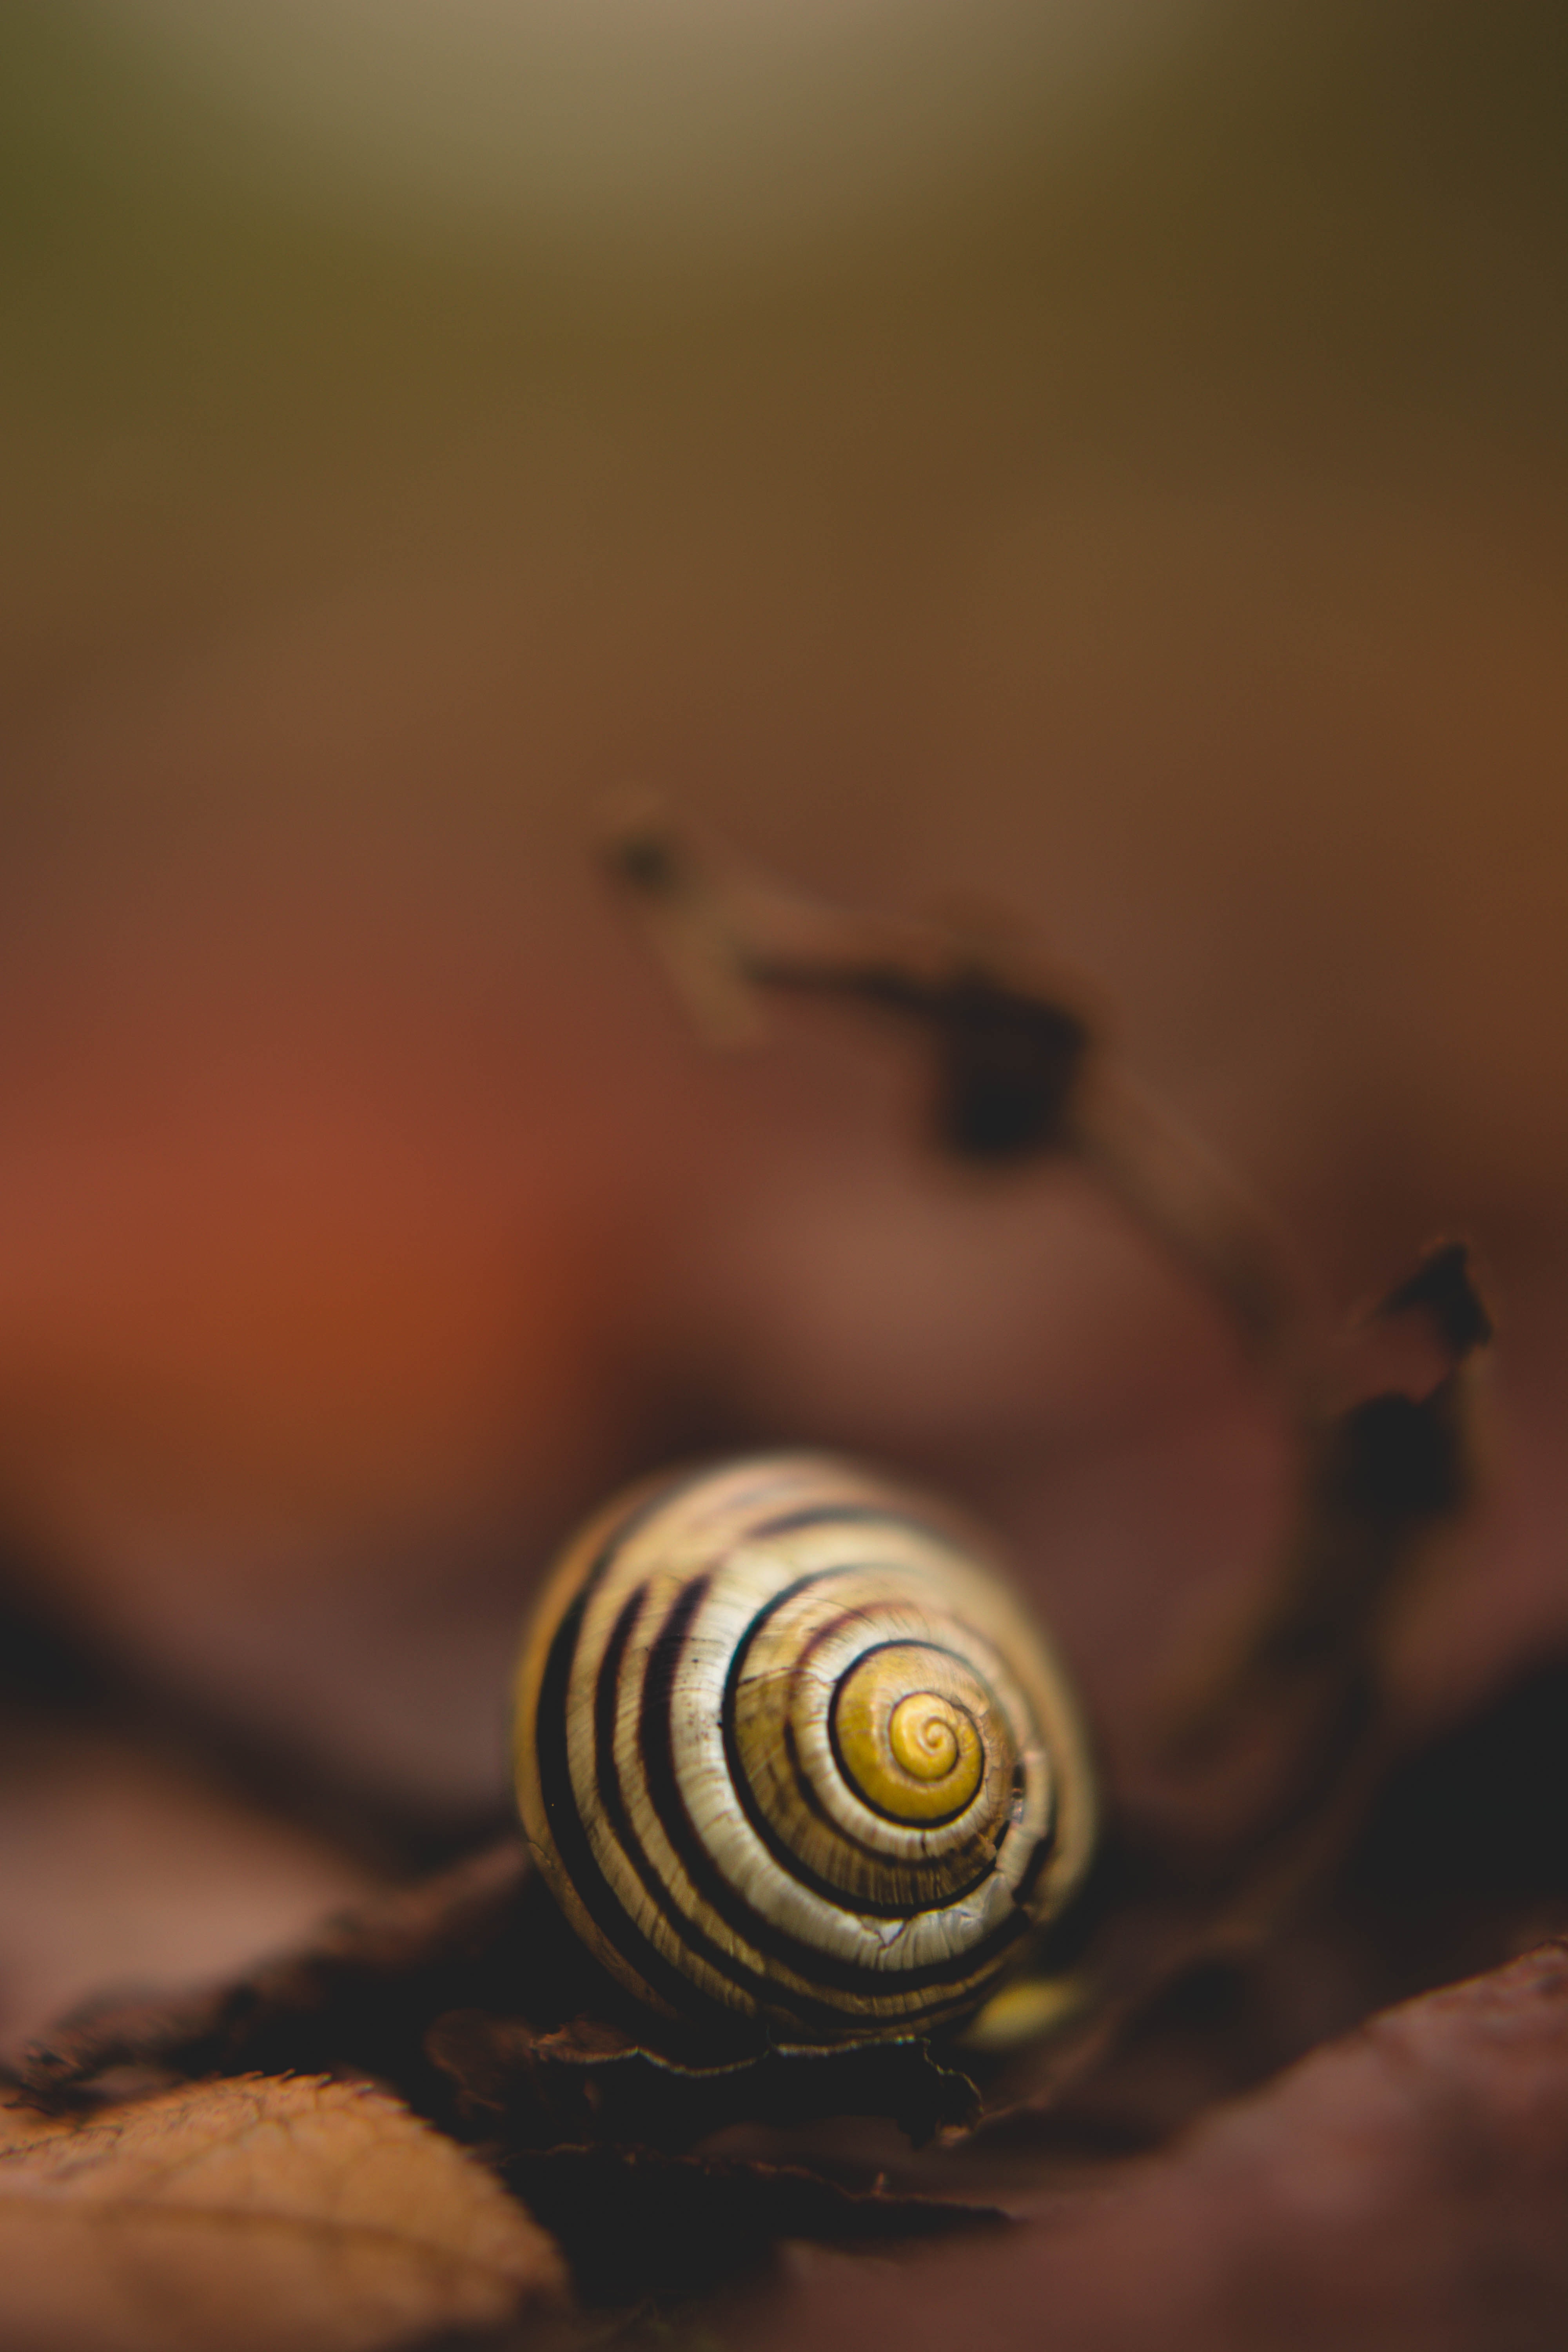
spiral, snails and slugs, snail, sea snail, macro photography, close up, molluscs, shell, organism, still life photography, photography, still life, circle